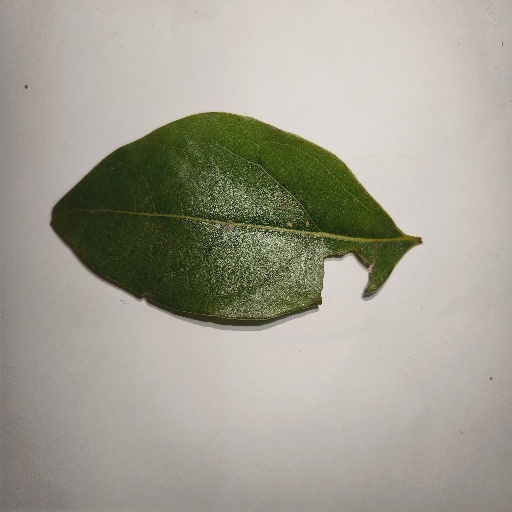
Species: Camphor
Leaf condition: Shot Hole